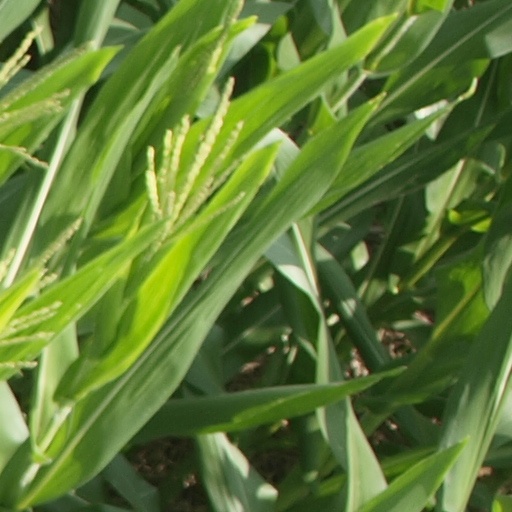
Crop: maize; corn